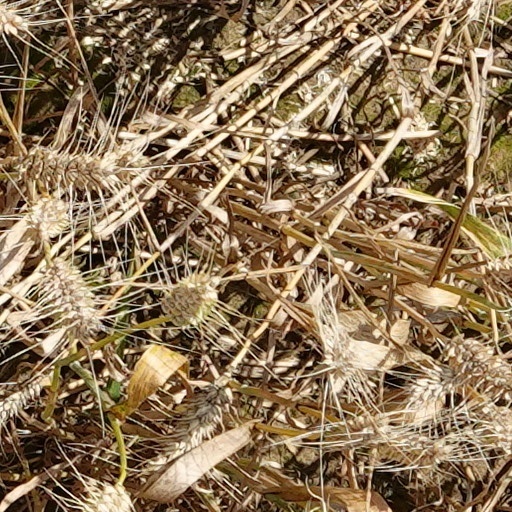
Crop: wheat